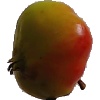
Label: Apple Red Yellow 2